Buena Vista Historic District (Tennessee)

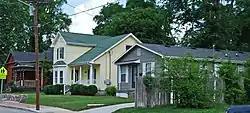
Homes in the Buena Vista Historic District

Buena Vista Historic District is a historic neighborhood in Nashville, Tennessee. The district is at Interstate 265 in Tennessee and U.S. Route 41. It was listed on the National Register of Historic Places listings in Davidson County, Tennessee (NRHP) on April 24, 1980.